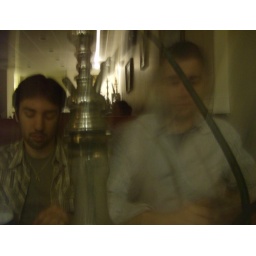
At a hookah bar in Fredericksburg. The boys from work took me out. :) No flash. :(